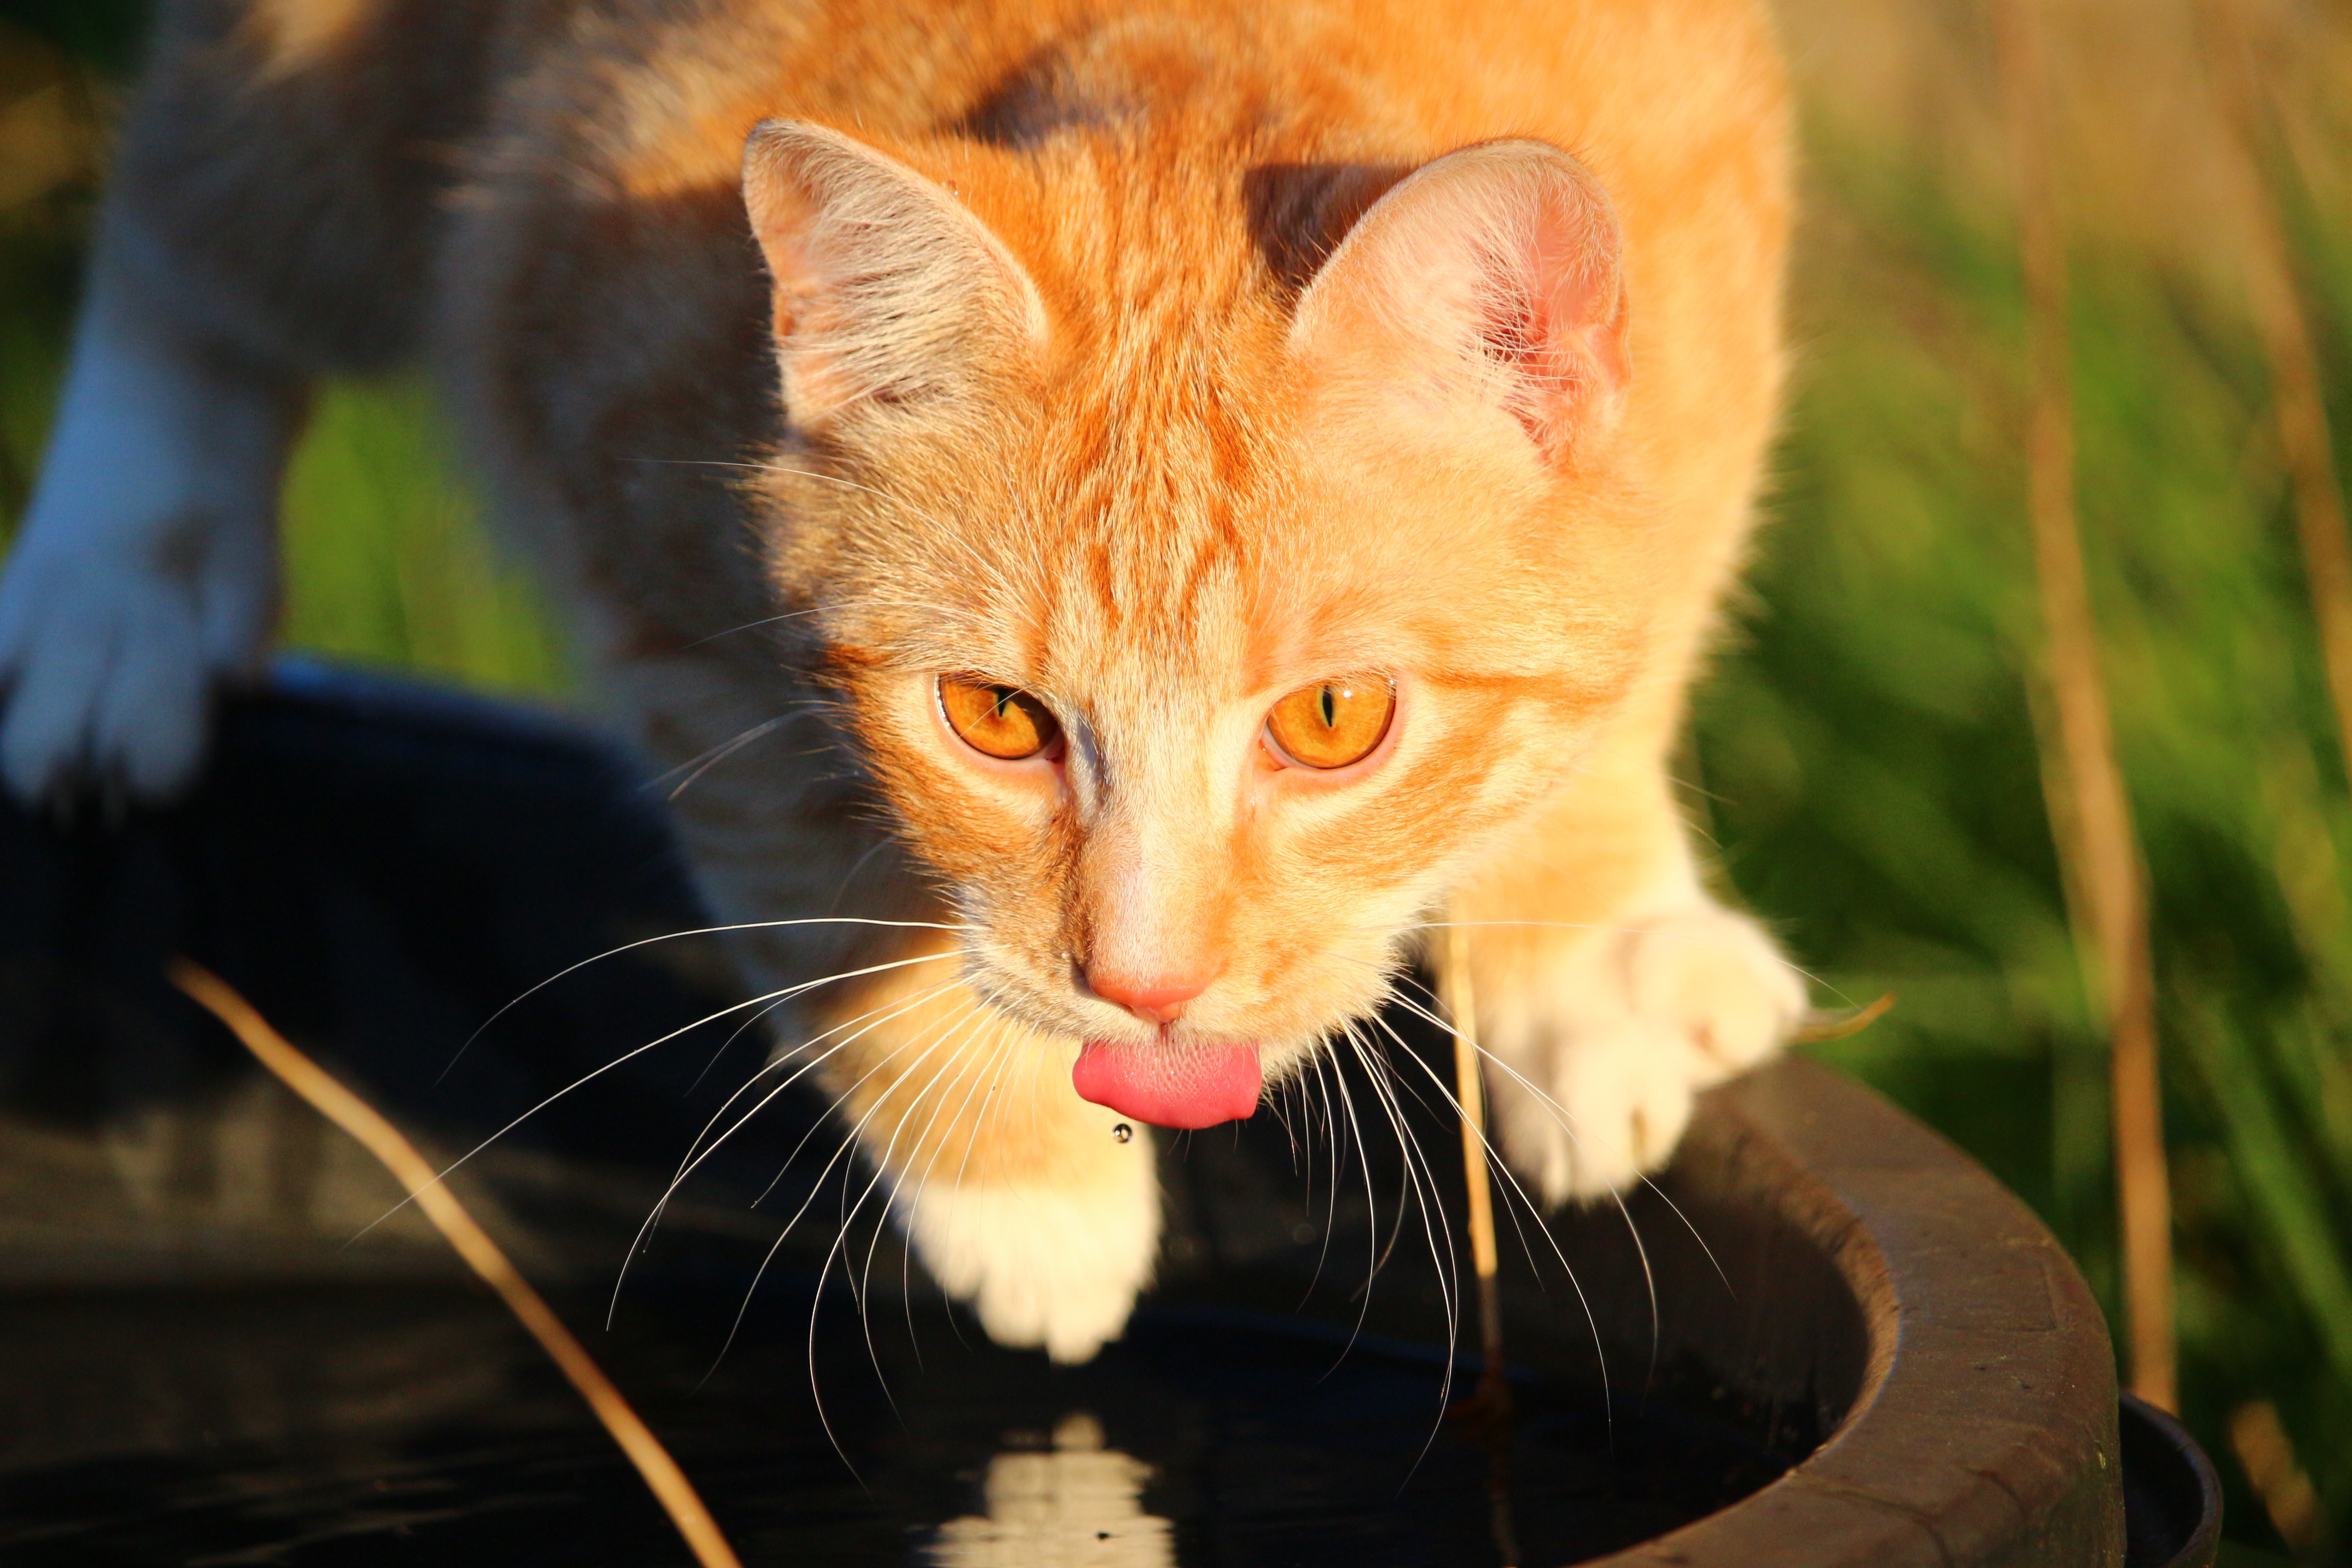
water, kitten, cat, mammal, drink, fauna, close up, nose, whiskers, vertebrate, tongue, mieze, mackerel, tiger cat, red mackerel tabby, red cat, small to medium sized cats, cat like mammal